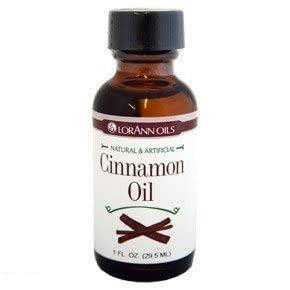
Item Name: Cake Art - LorAnn 1 OZ Citrus Blossom Nat
Value: 1.0
Unit: Ounce

Price: 15.69